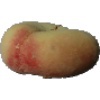
Label: peach_flat